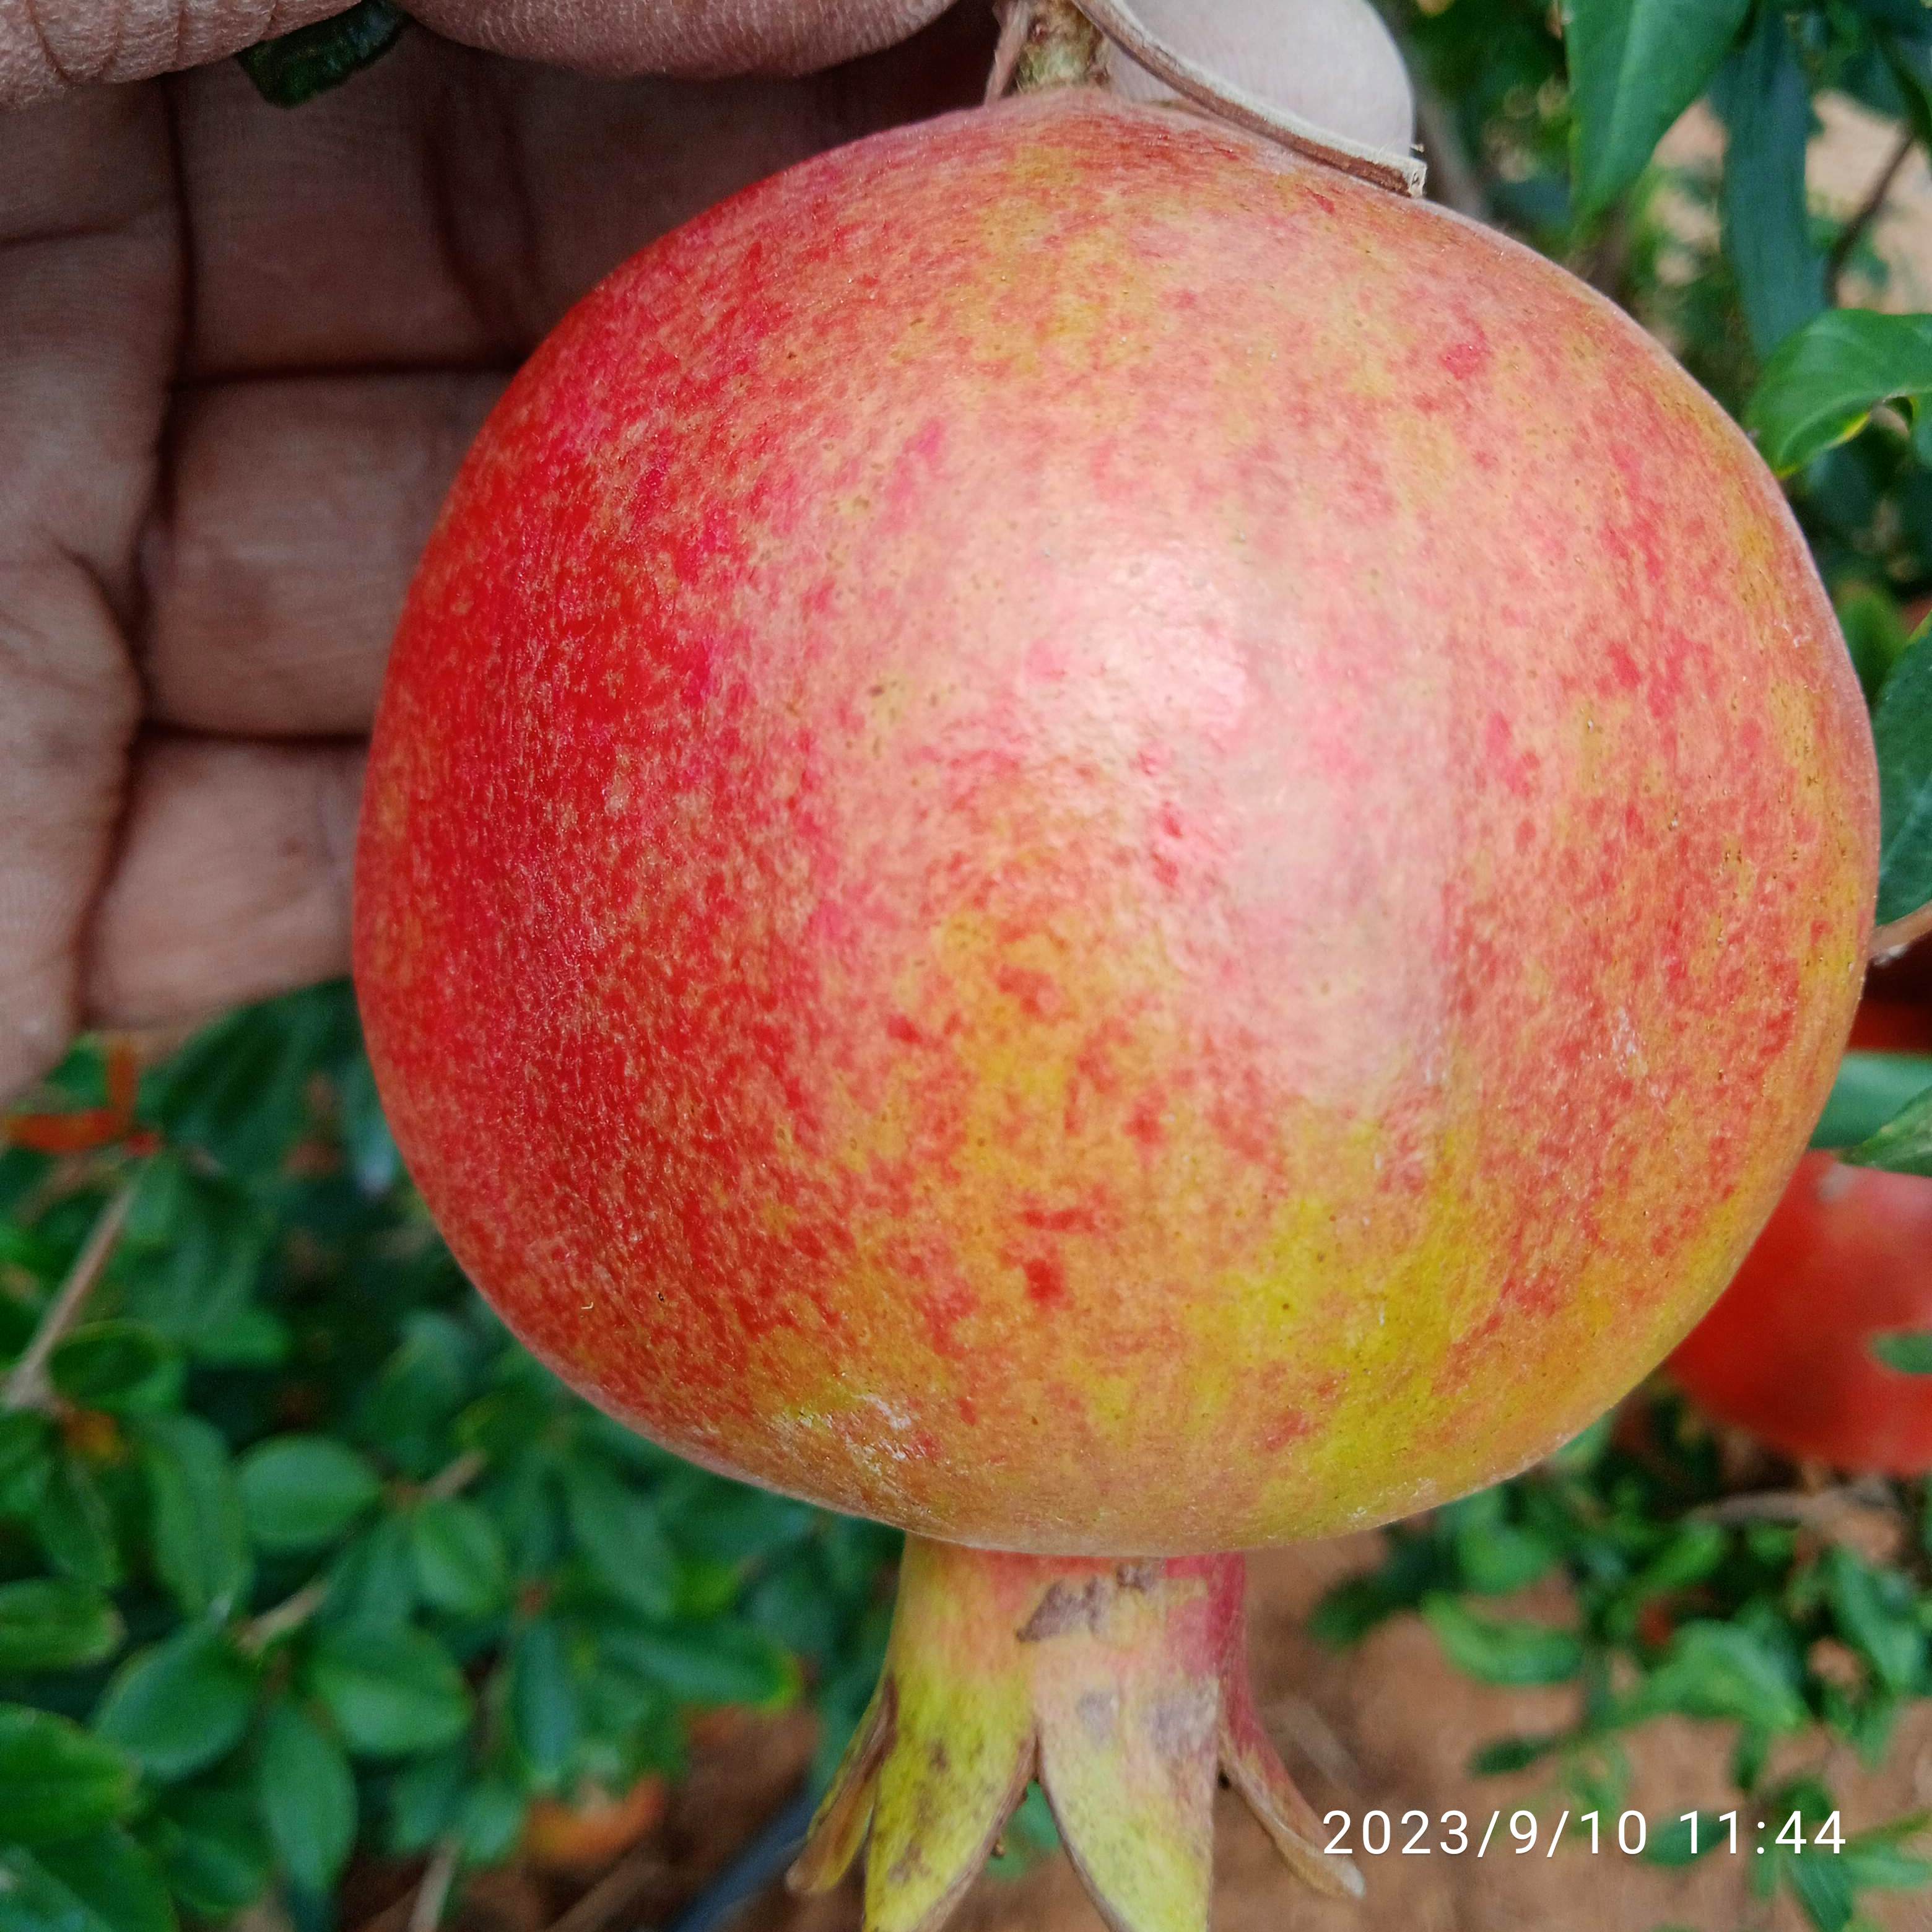
Label: Healthy